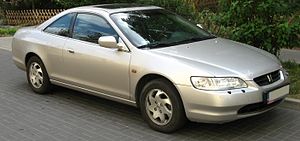
Honda Accord (6. generation) / Coupé
Honda Accord Coupé (1998−2001)
Honda Accord er en stor mellemklassebil fra den japanske bil- og motorcykelfabrikant Honda. Den sjette generation kom på markedet i Japan i 1997 og i Europa i 1998, og blev produceret frem til februar 2003.